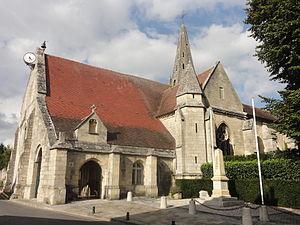
Vue depuis le sud.
L'église Saint-Denis est une église catholique paroissiale située à Villers-sous-Saint-Leu, dans le département de l'Oise, en France. Les origines de la paroisse se perdent dans le temps. L'église actuelle remonte, dans ses parties les plus anciennes, au second quart du XIIᵉ siècle, et à la fin de la période romane. Il s'agit de la nef, dont les élévations nord et ouest n'ont guère évolué depuis, et du clocher avec sa haute flèche de pierre, malheureusement peu visible. Aucun élément d'architecture romane n'est visible à l'intérieur de l'église. Les différents agrandissements et remaniements de la période gothique font de l'église Saint-Denis un édifice particulièrement complexe. La chapelle latérale nord et le portail datent de la fin du XIIᵉ siècle. Les voûtes de la nef et le chœur datent du milieu du XIIIᵉ siècle et affichent un style gothique rayonnant de bon niveau, sauf toutefois les arcades sous la base du clocher, qui sont d'un caractère purement fonctionnel. Également à la période rayonnante appartiennent la chapelle latérale sud et son ancien portail occidental, qui est devenu ultérieurement la porte de la sacristie.